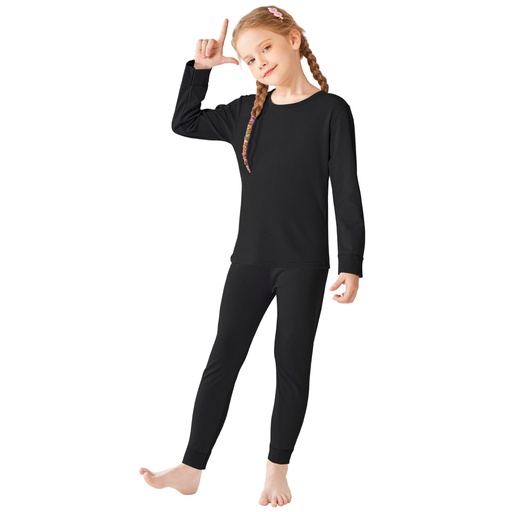
Resinta Girls Cotton Thermal Underwear Set Soft Base Layer Long Johns for Kids Girls Warm Top & Bottom for Cold Winter Black
Brand: Resinta
Category: Apparel & Accessories > Clothing > Girls' Underwear > Girls' Long Johns